Maria Leopoldina of Austria

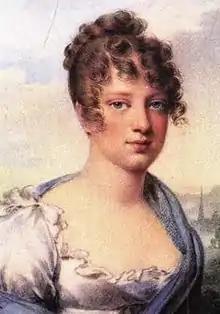
Maria Leopoldina, by Jean-Baptiste Isabey, ca. 1817.

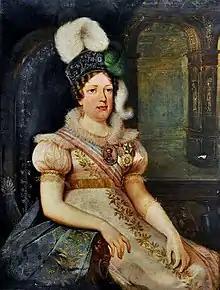
Maria Leopoldina wearing court dress and the insignia of the Imperial Order of the Cross, c. 1820s

On 5 November 1817, Maria Leopoldina arrived to Rio de Janeiro, where she finally met her husband and his family. The next day, the official marriage ceremony took place at the "Capela Real" of Rio de Janeiro Cathedral amidst celebrations all over the city.